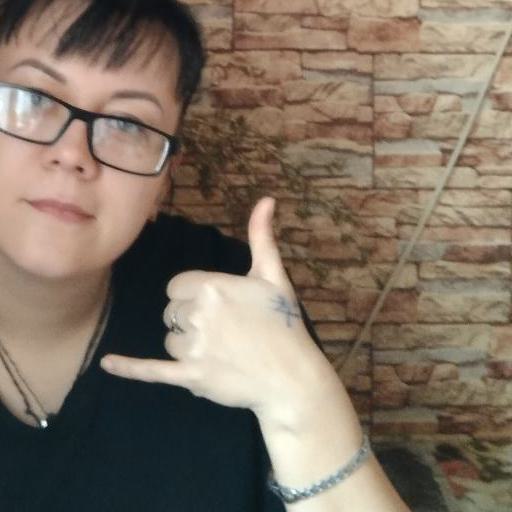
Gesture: call